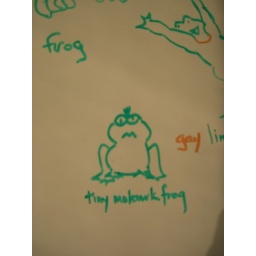
The frogs of our lives created in the hallowed green walls